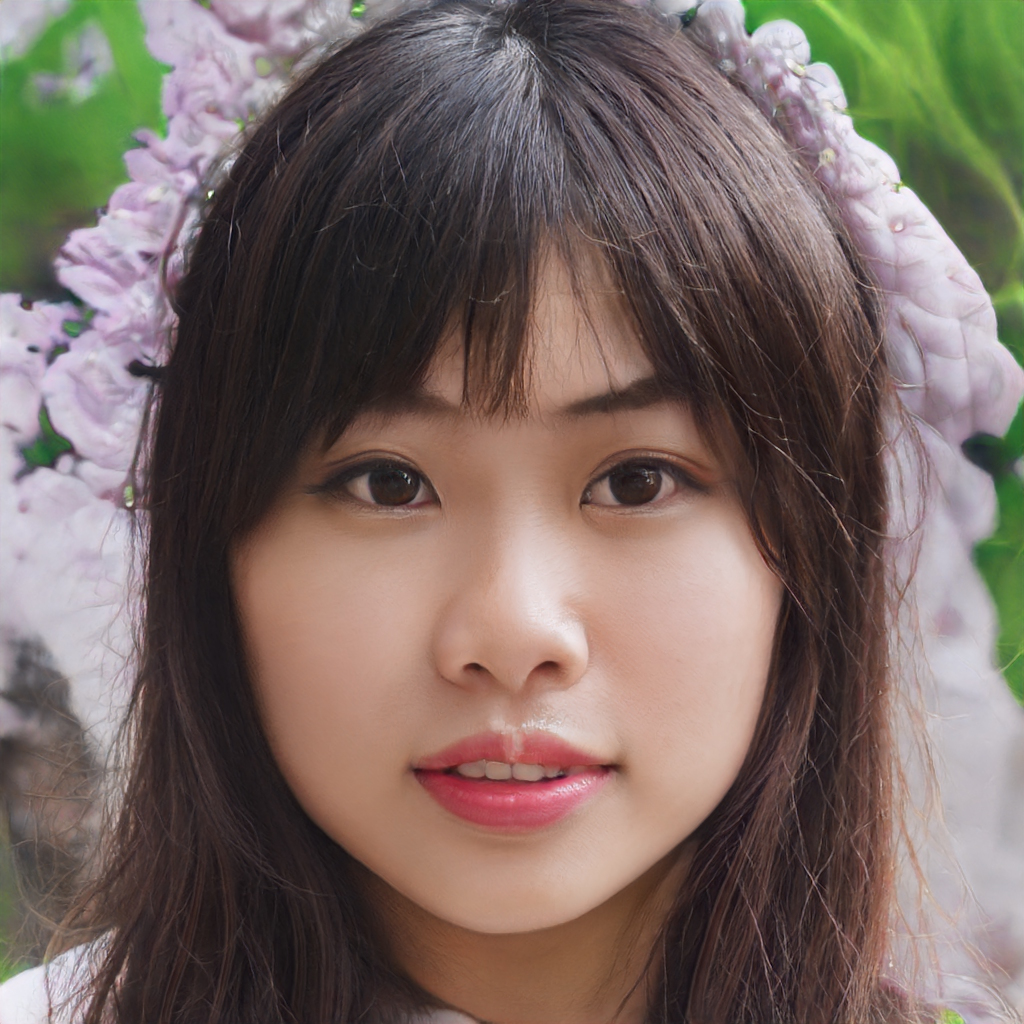
Label: Colored